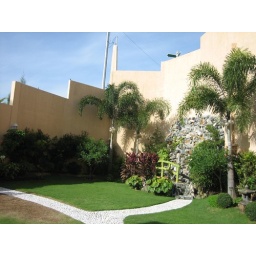
i believe the walls around the house are so high to shield from typhoons.